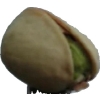
Label: pistachio